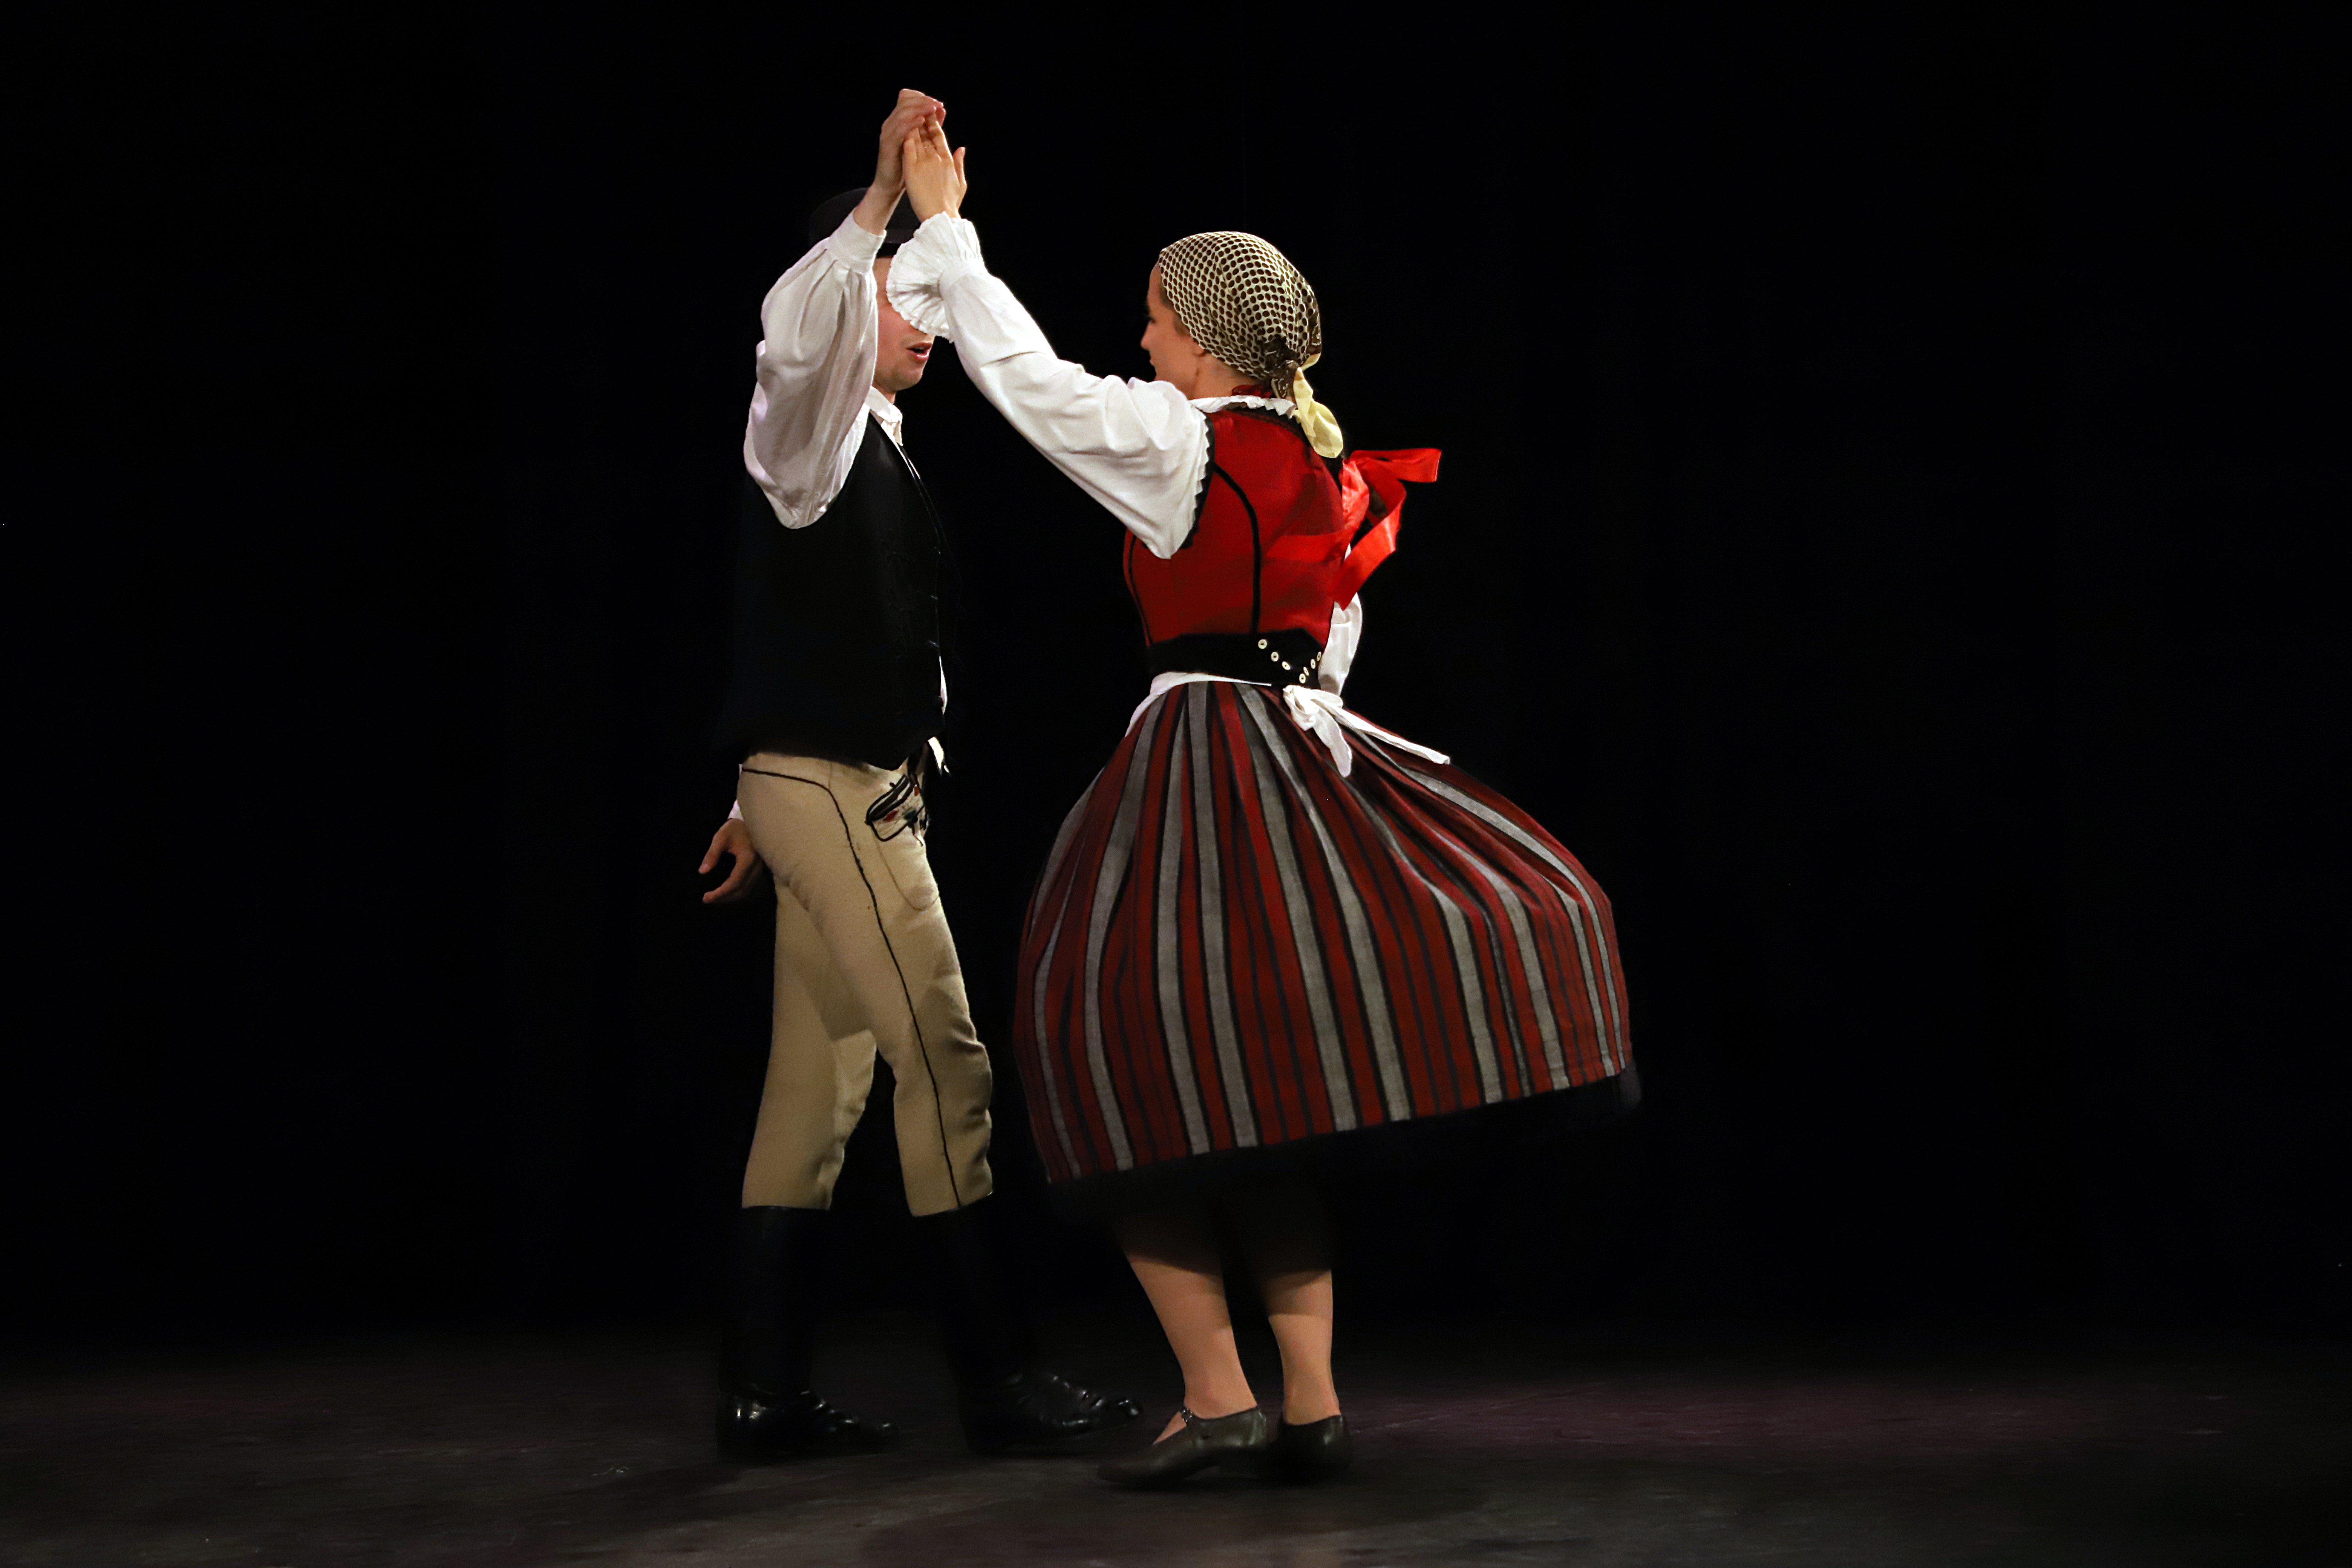
hungarian, folk dance, dance, folk costume, entertainment, performing arts, event, performance, performance art, choreography, dancer, human body, Country western dance, costume design, heater, musical theatre, acting, stage, tango, scene, concert dance